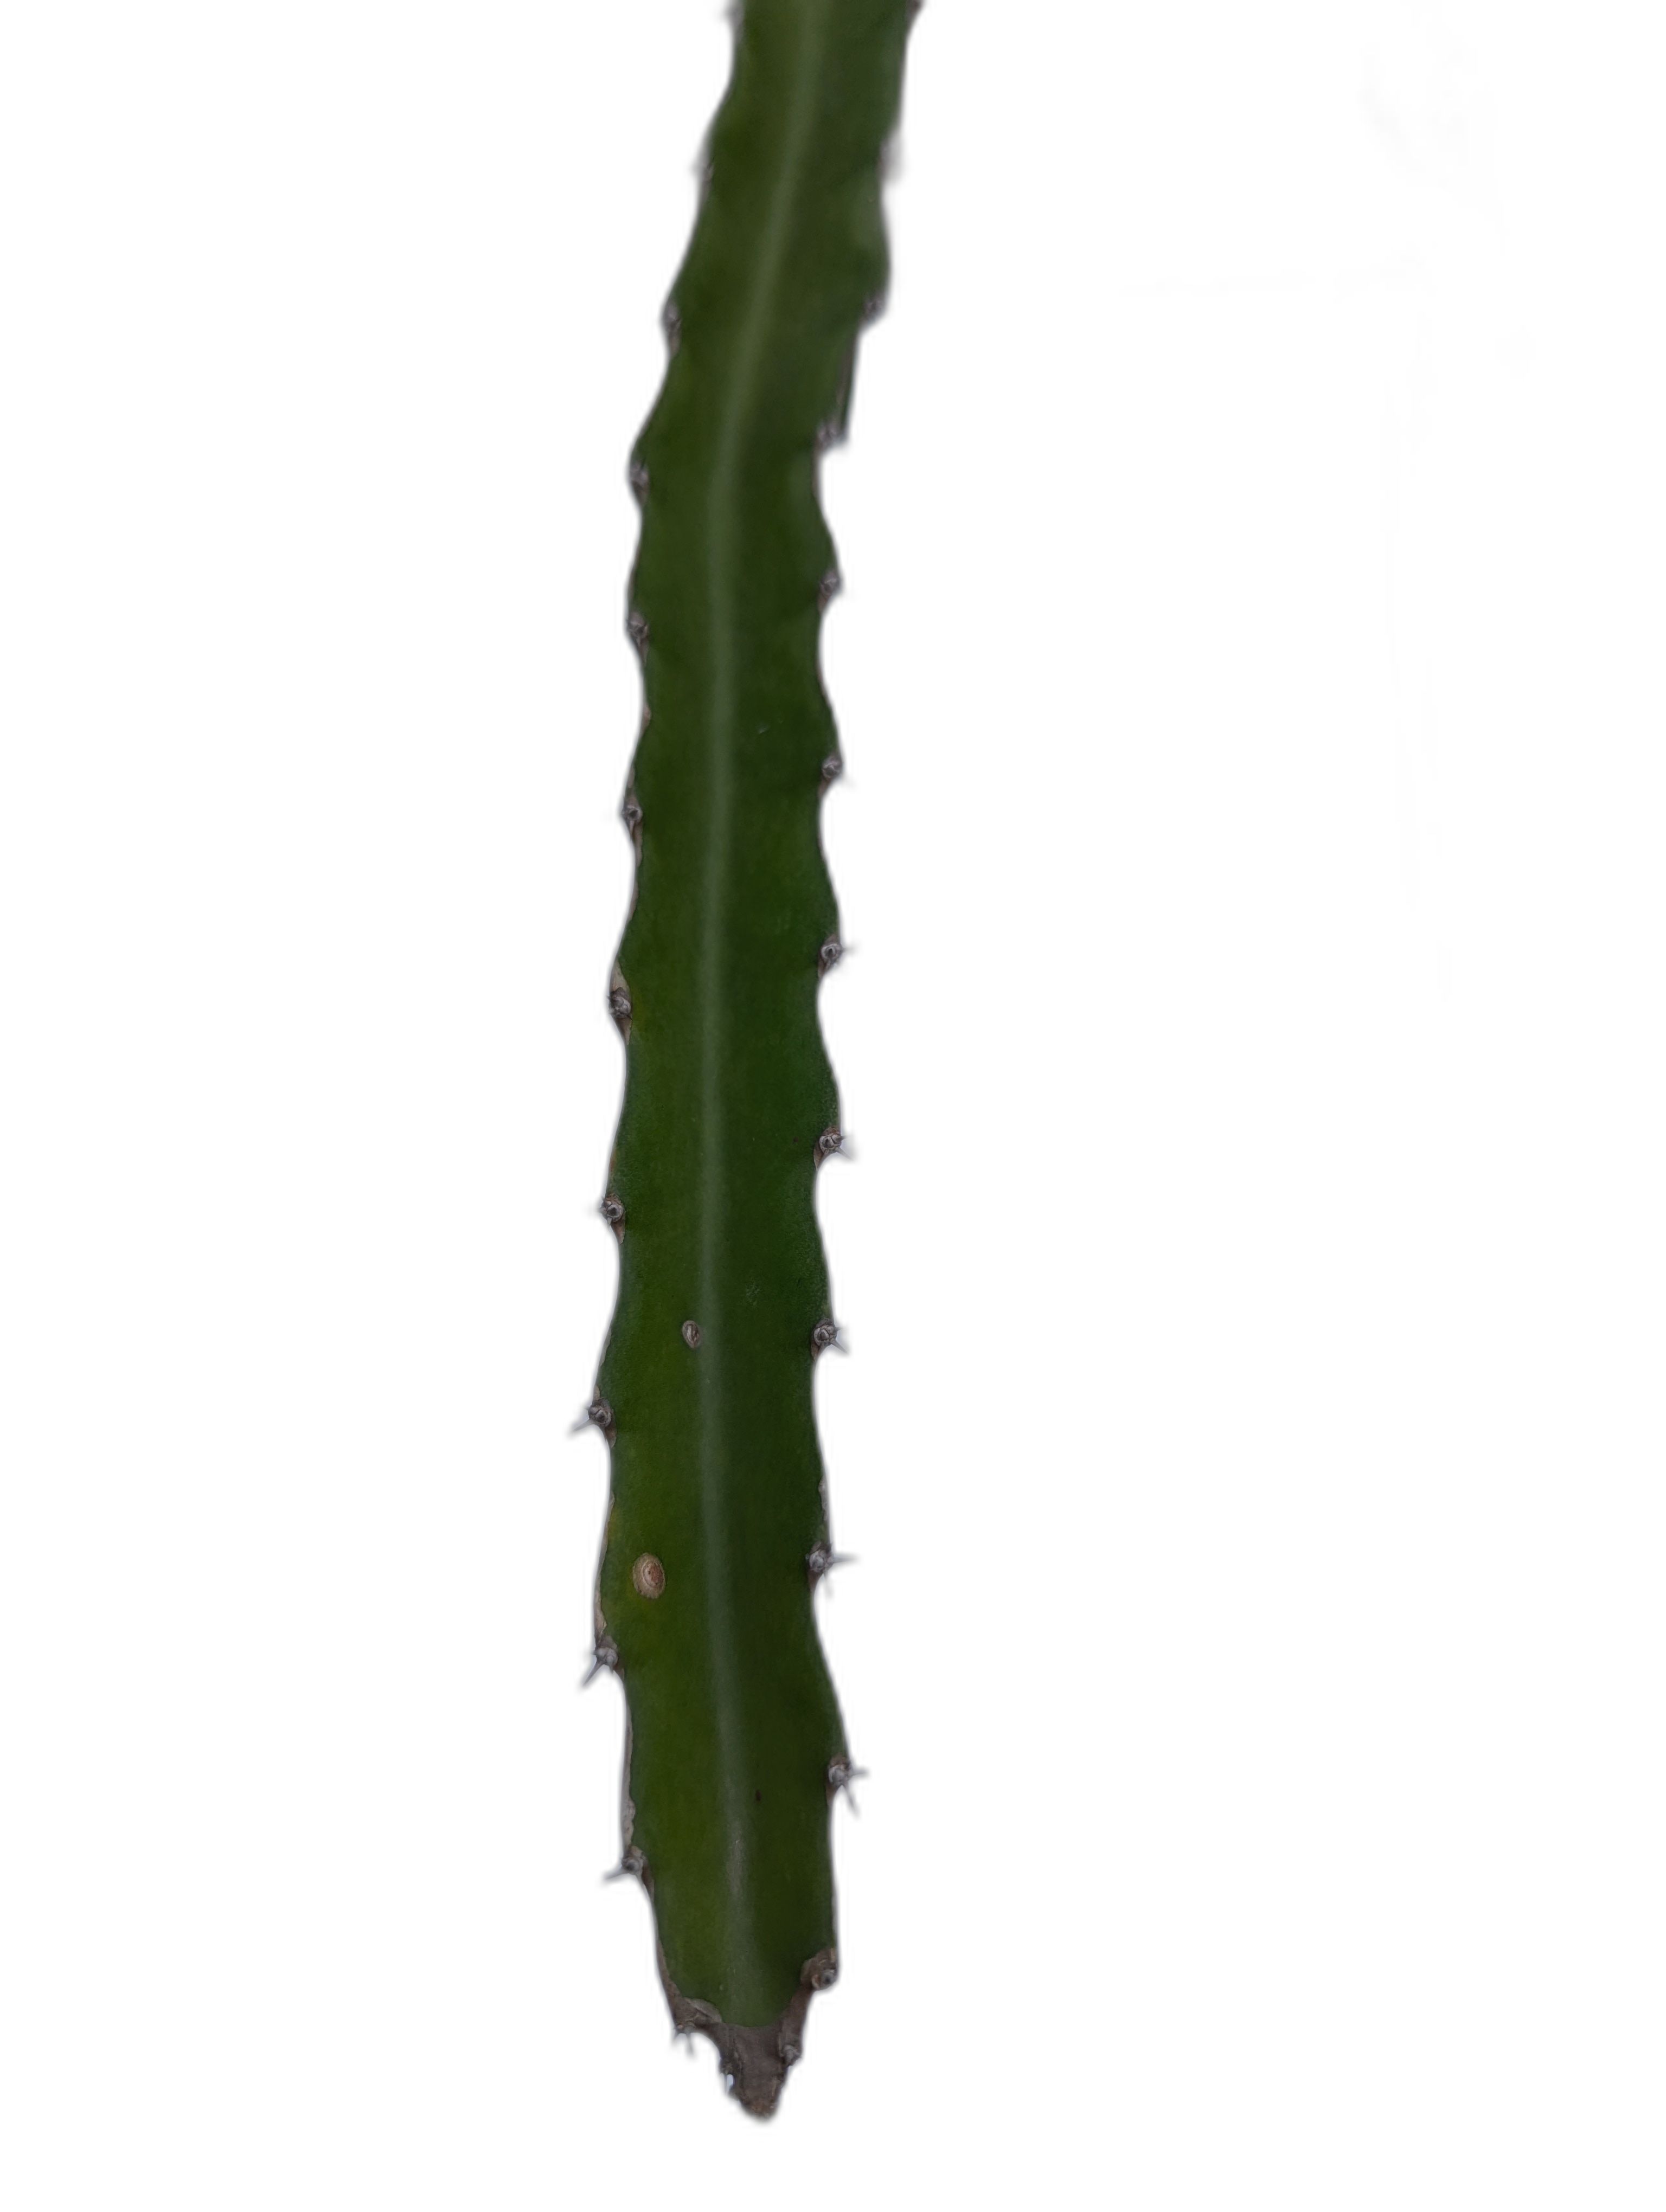
Label: Good leaf